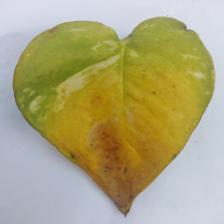
Label: Manganese Toxicity